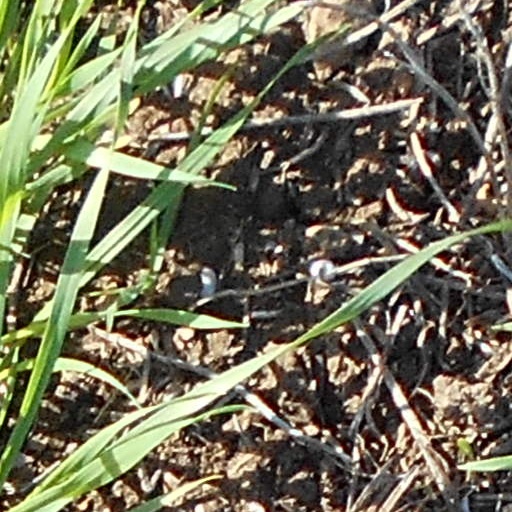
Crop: wheat